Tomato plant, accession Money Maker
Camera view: bottom (45 deg); turntable rotation: 210 degrees
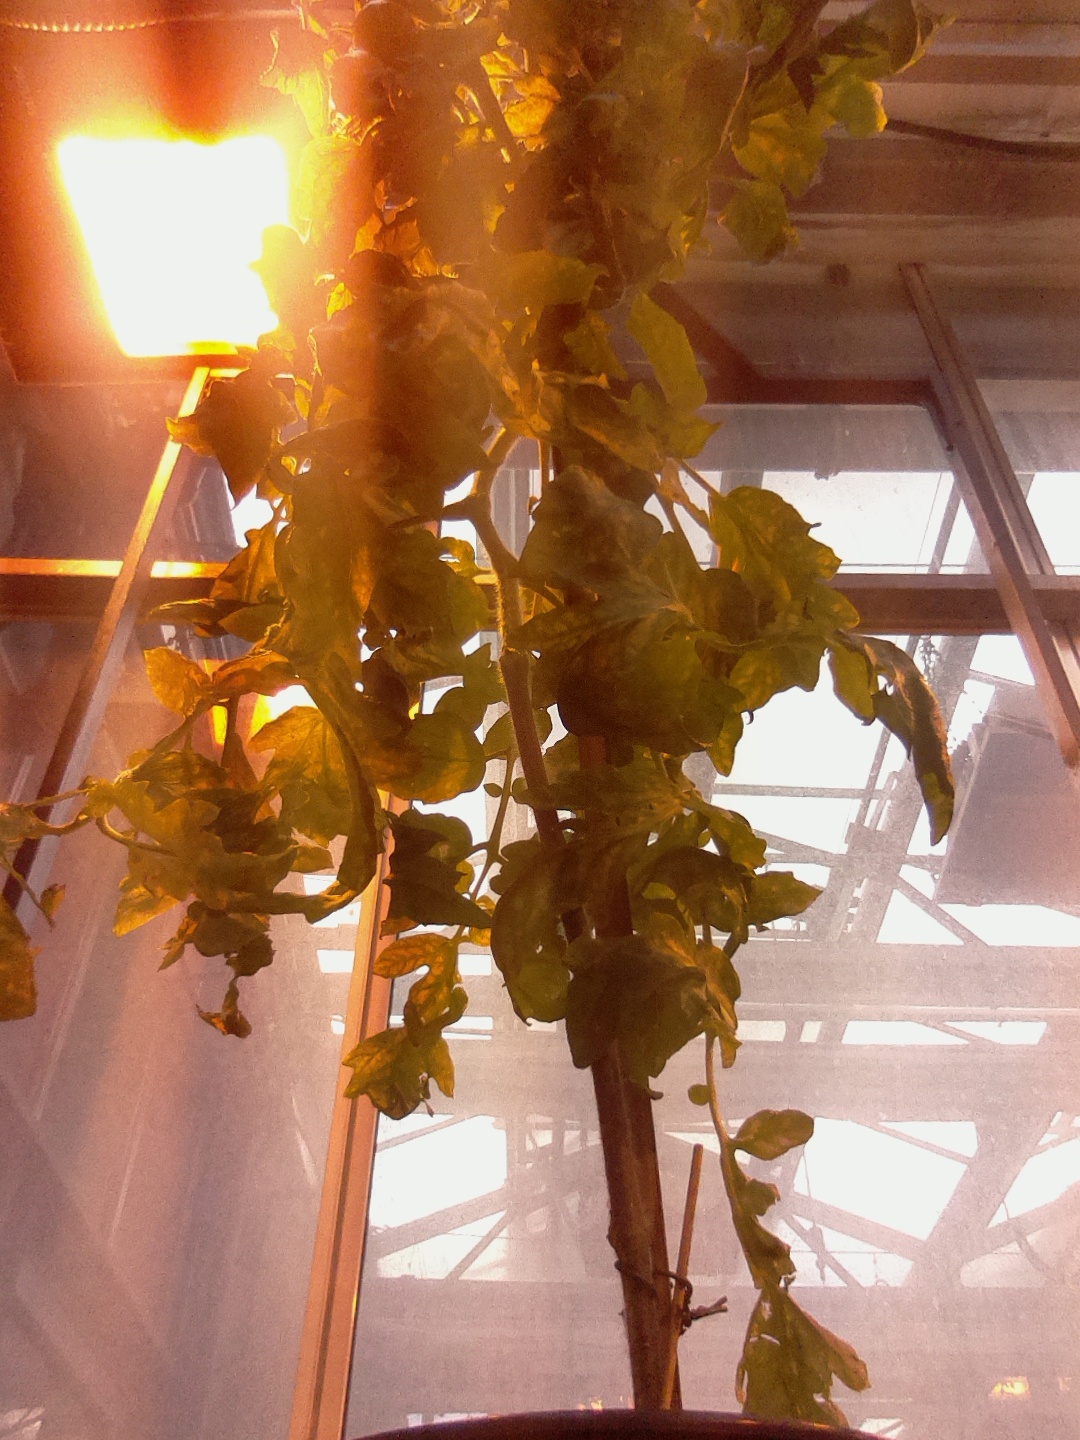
BBCH growth stage 76: 60%-70% of final fruit size